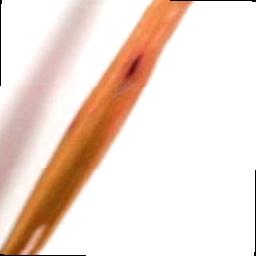
Label: Rice___Brown_Spot